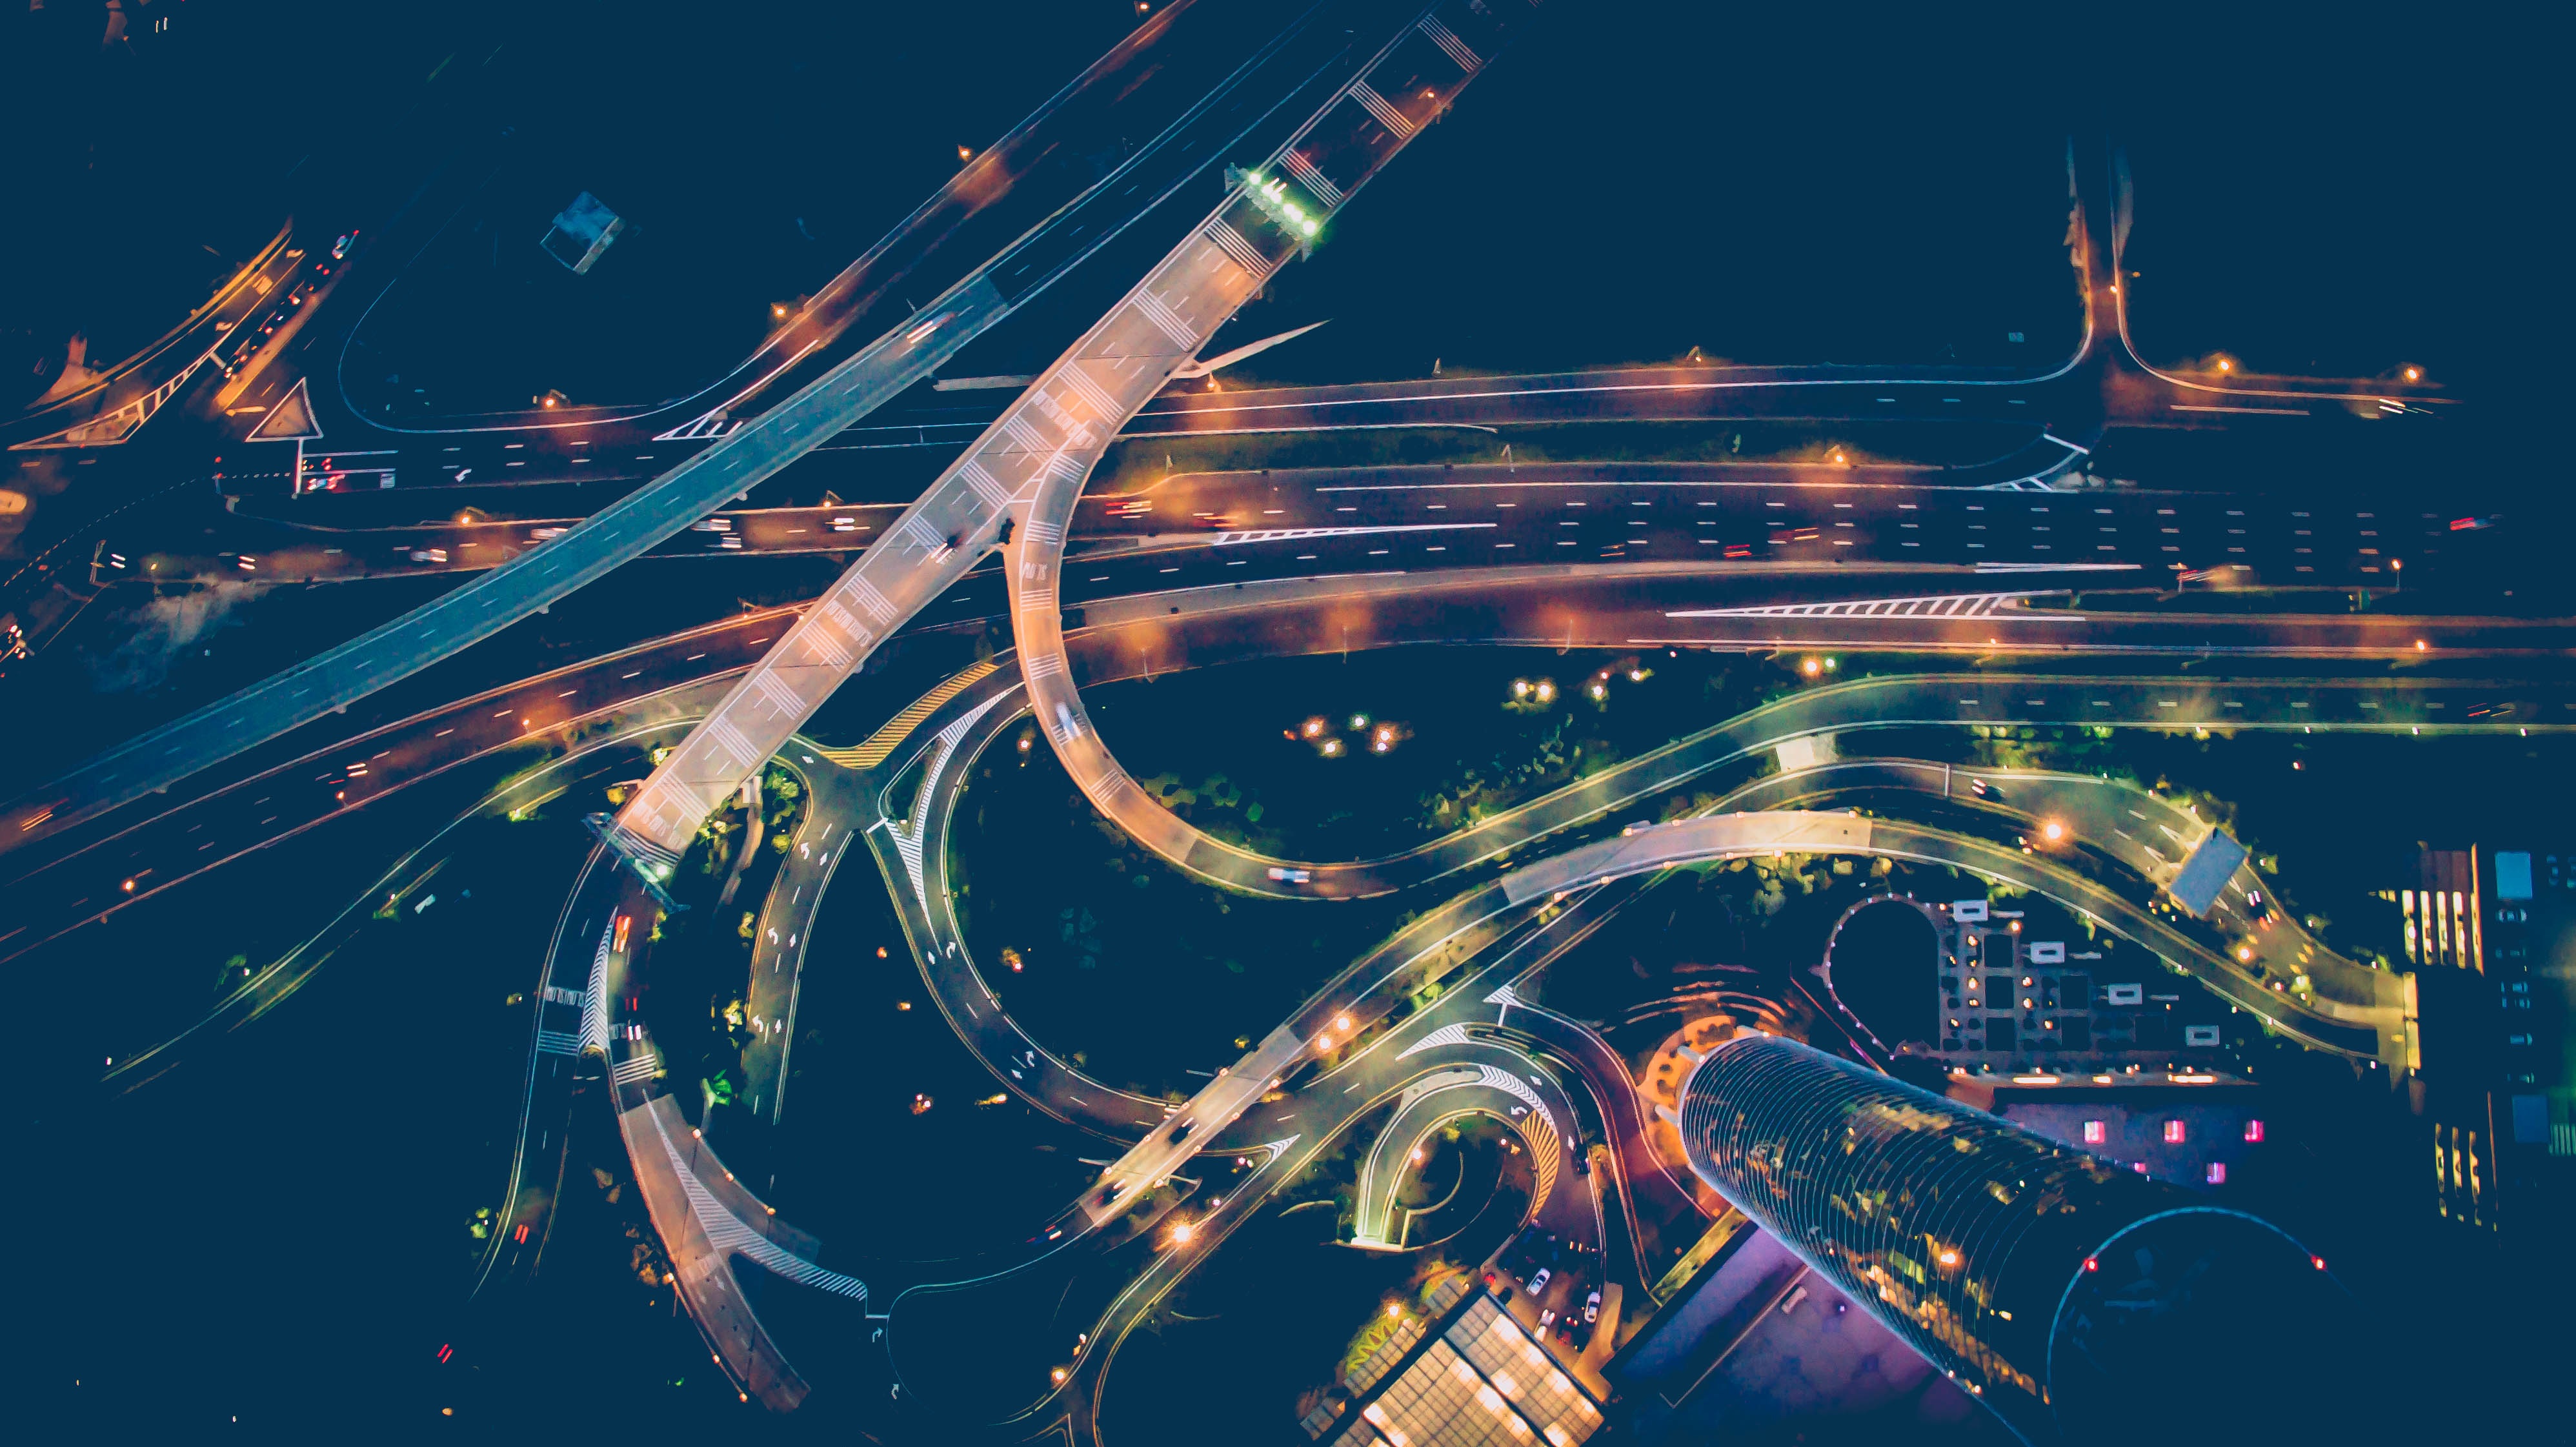
night, atmosphere, cityscape, screenshot, aerial photography, atmosphere of earth, computer wallpaper